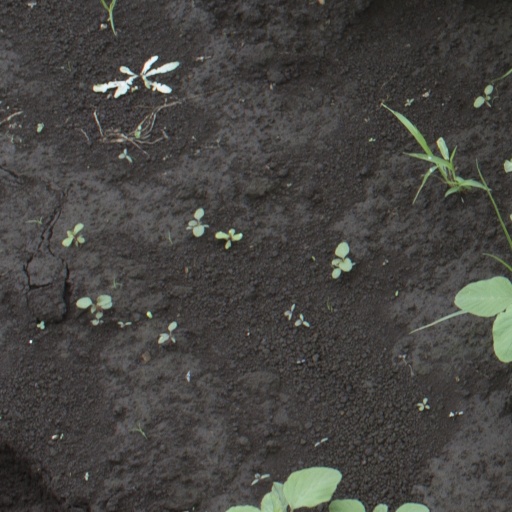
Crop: soybean